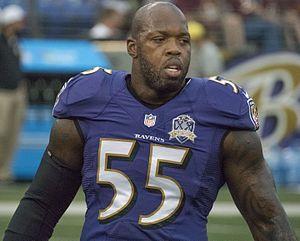
Terrell Raymonn Suggs, né le 11 octobre 1982 à Minneapolis, est un joueur américain de football américain évoluant au poste de linebacker.